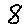
Label: 8